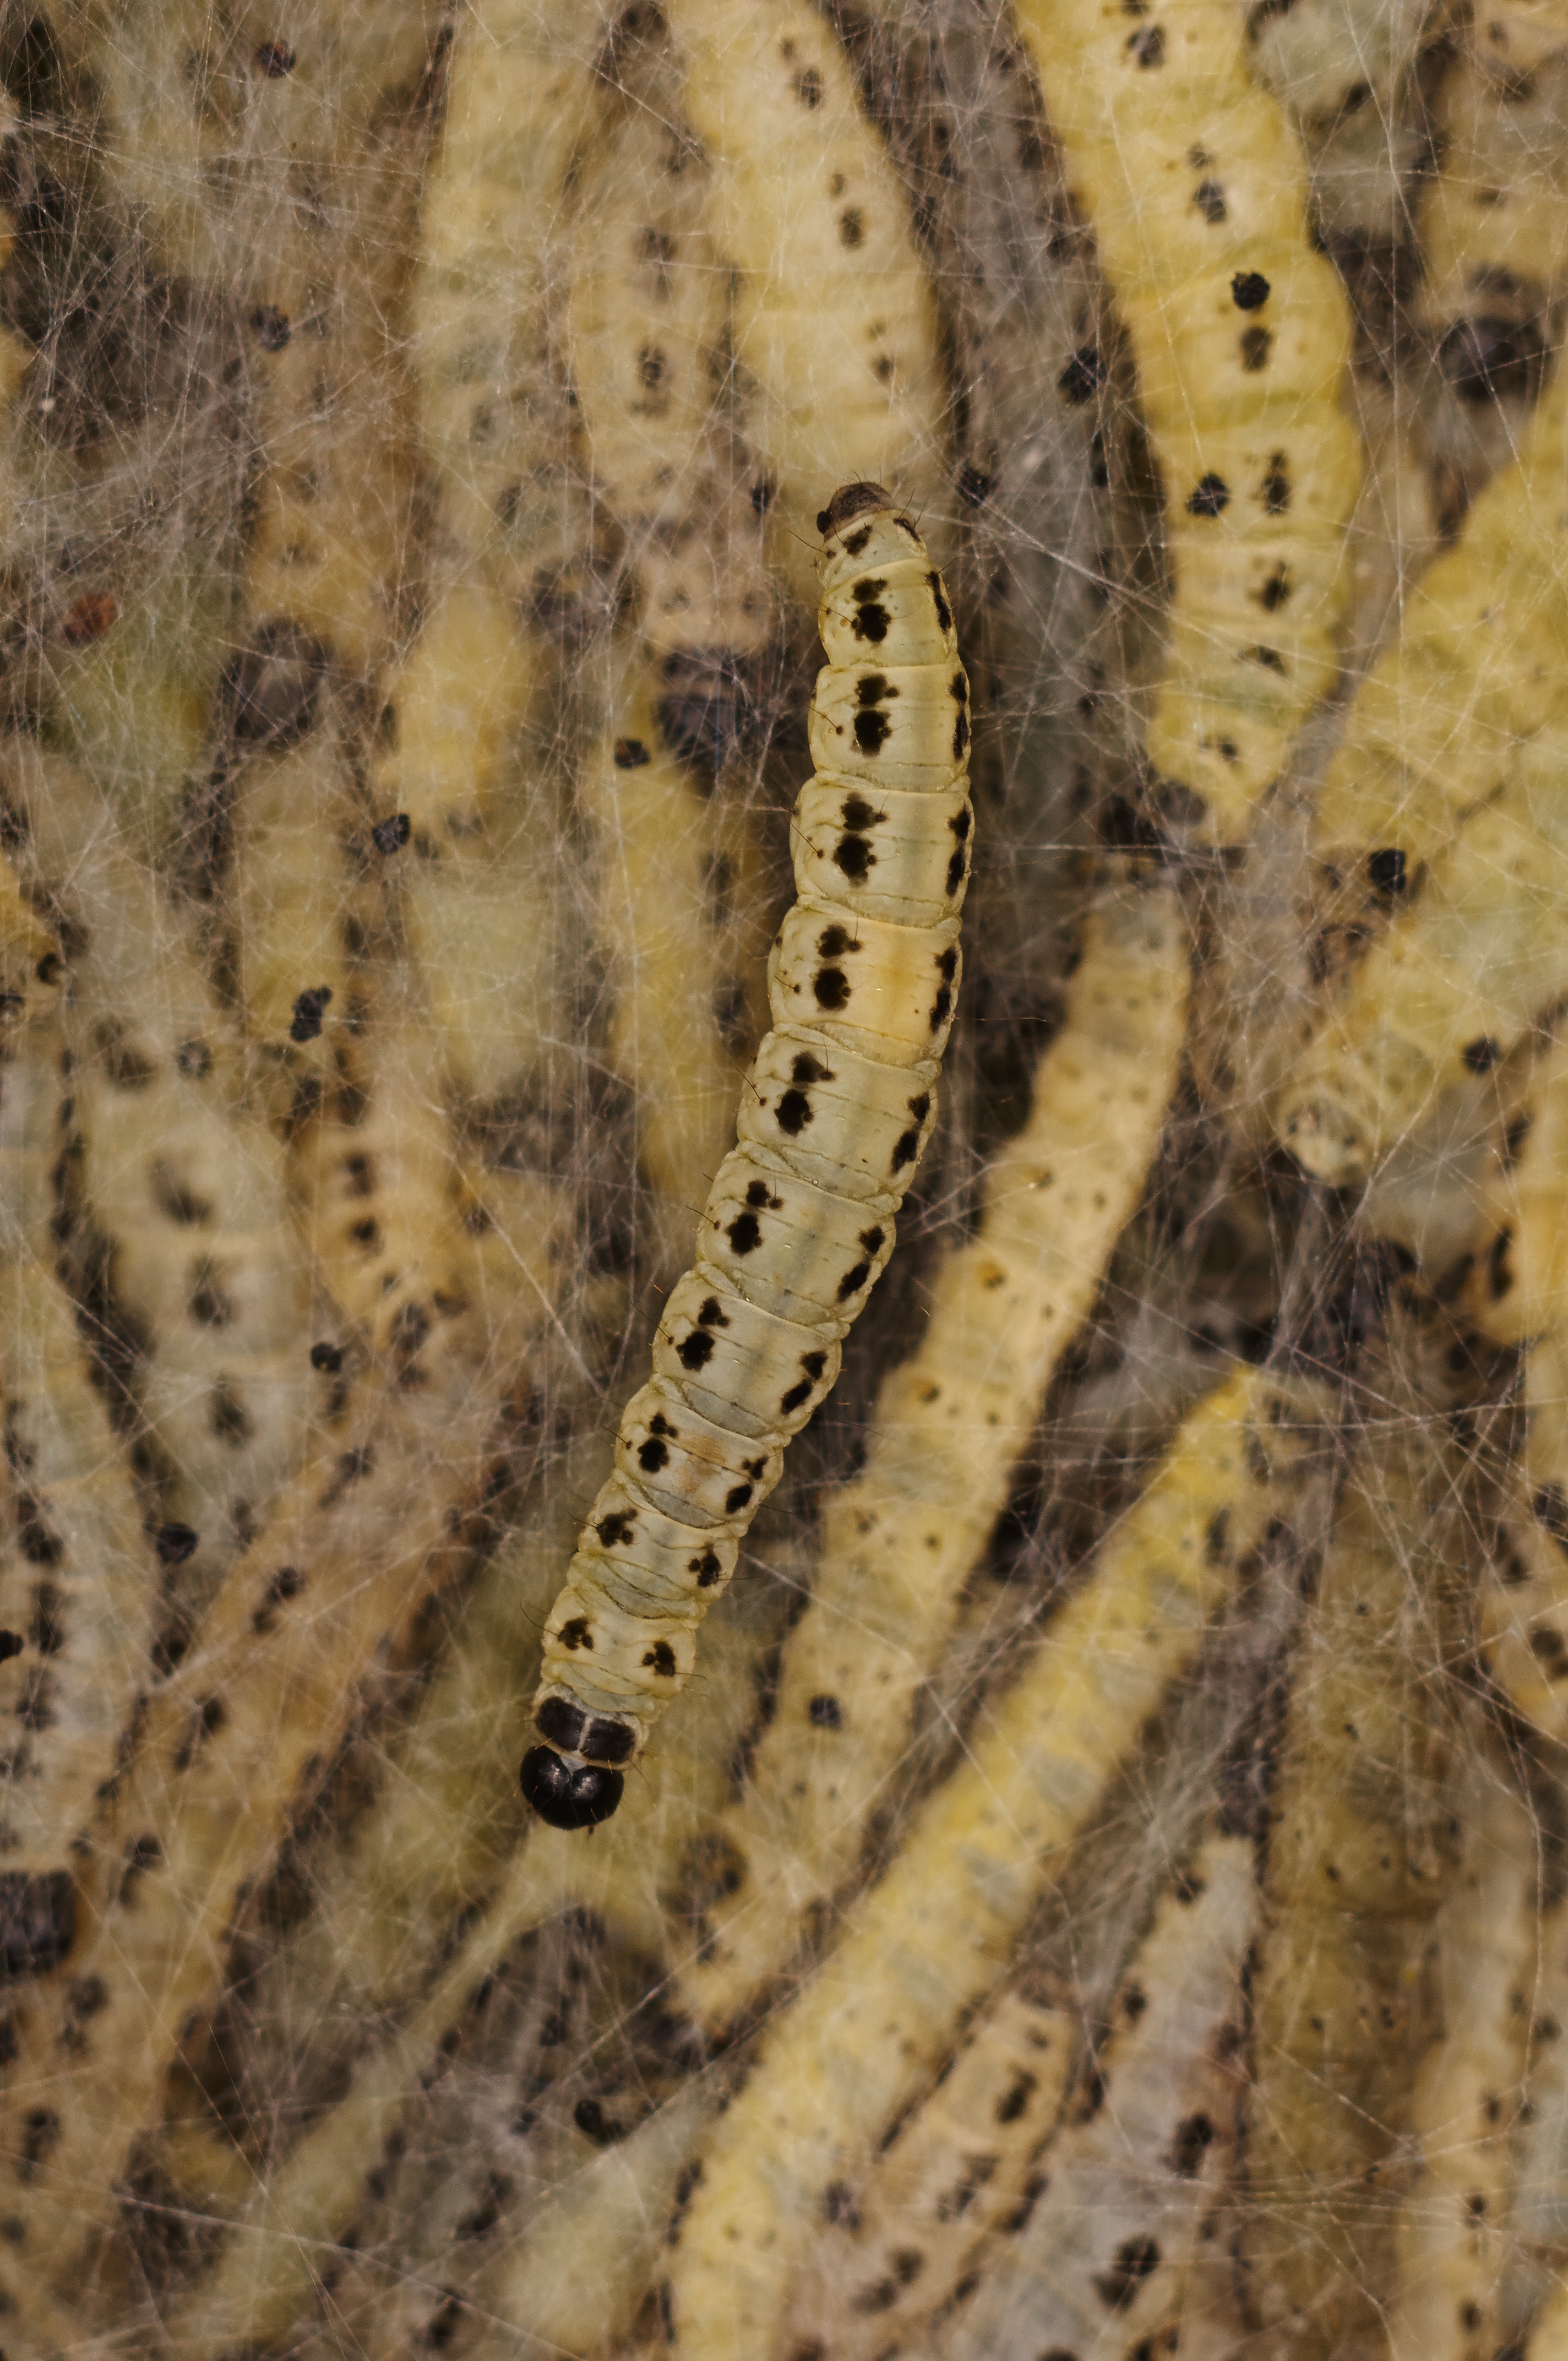
nature, track, wildlife, insect, macro, close, fauna, close up, vertebrate, larva, macro photography, sidewinder, caterpillar threatening